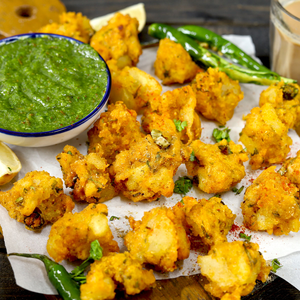
Dish: pakora